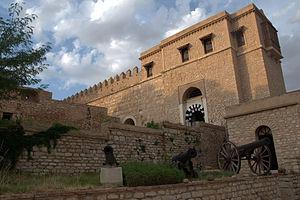
Le Nord-Ouest tunisien est une région du nord de la Tunisie, limitrophe de la frontière algéro-tunisienne et s'étendant de Tabarka au Nord à Rouhia au Sud.
Le Kef est une ville du Nord-Ouest de la Tunisie et le chef-lieu du gouvernorat du même nom.